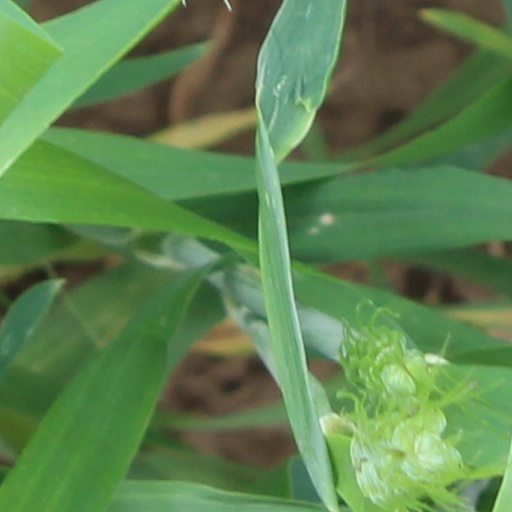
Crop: wheat